Matt Prior

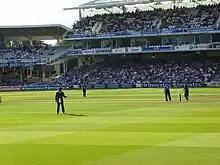
Matthew Prior keeping wicket for Sussex during the final of the 2009 Friends Provident Trophy against Hampshire at Lord's.

Prior received the NBC Denis Compton Award for young cricketers three times in his career. Matt has hit more than 1,000 first-class runs over the course of two seasons, in 2003 when Matt won the County Championship with Sussex, and 2004, when his 1,158 runs, including 201 not out against Loughborough UCCE, was enough to be top-scorer for Sussex that season. In 2005 Matt made fewer runs, with 874, but also became Sussex's first choice wicket-keeper again after having shared duties with Tim Ambrose in the two previous seasons. Matt has won the County Championship three times (2003, 2006 and 2007) although in 2007 Matt did not take part as much as before due to his England duties.